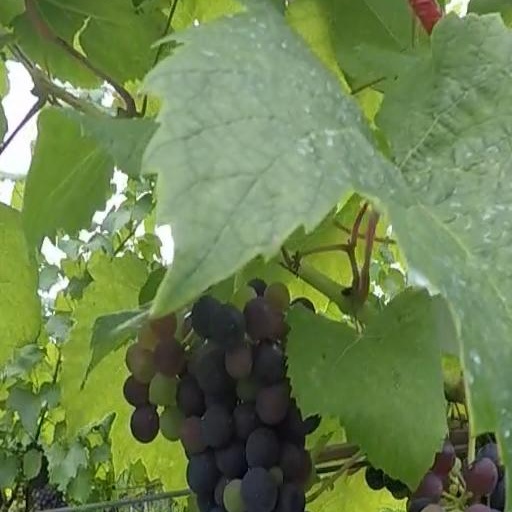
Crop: grape